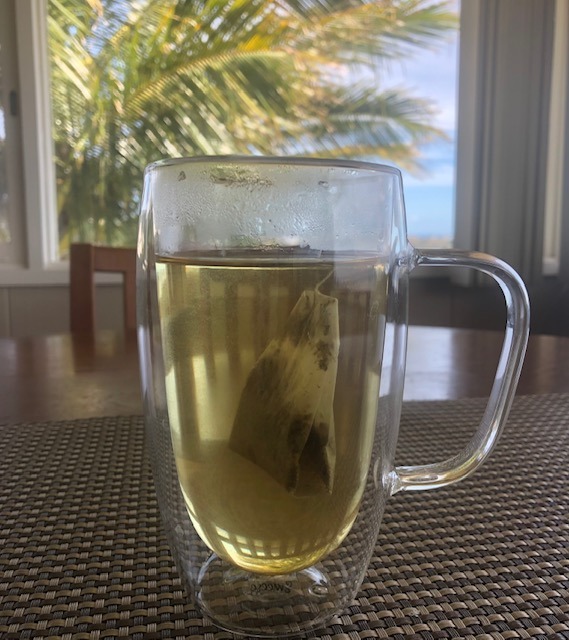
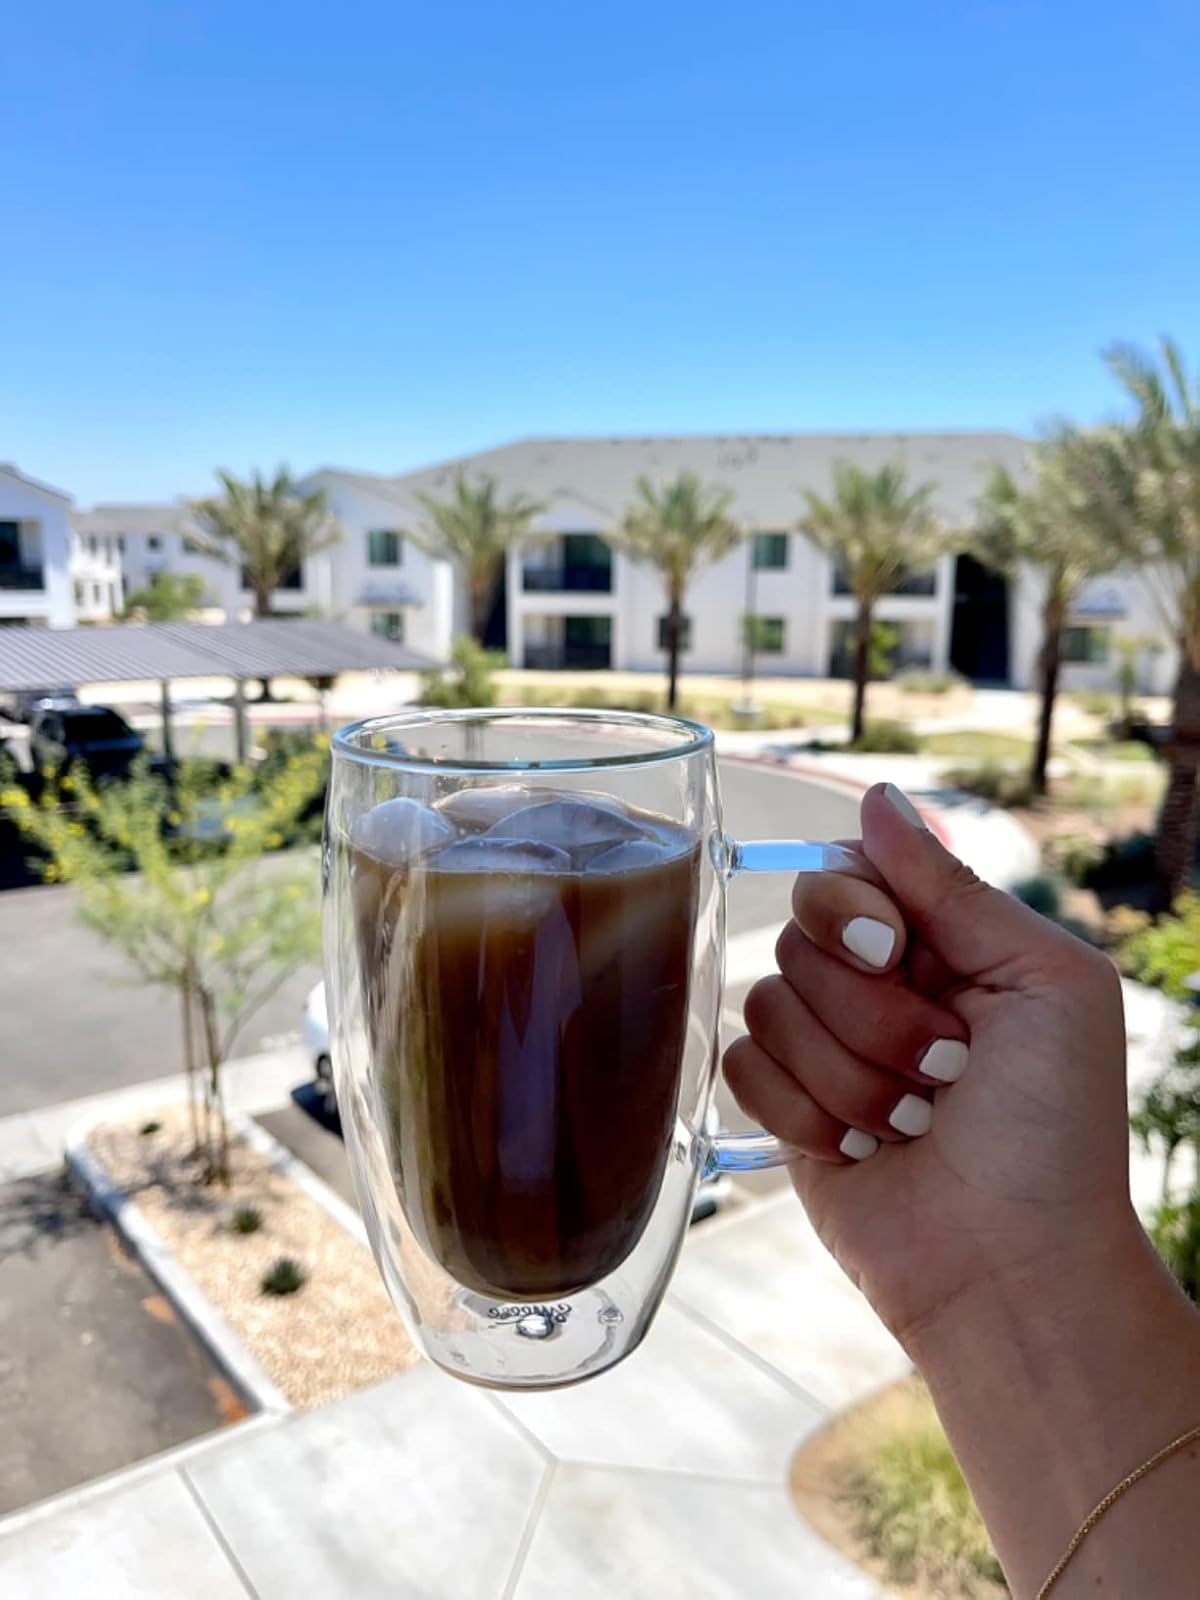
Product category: items_mug
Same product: yes